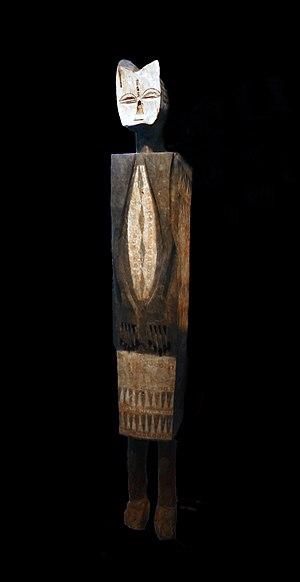
Sarcophage efomba (cercueil anthropomorphe). Population Ntomba République démocratique du Congo Bois, pigments Date indéterminée Musée du Quai Branly N° d'inventaire
Les Ntomba sont une population d'Afrique centrale vivant en République démocratique du Congo, le long de la rivière Maringa.